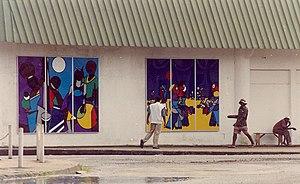
Les triptyques Artventure de Etienne Delacroix et Joël Mpah Dooh. Ces panneaux triptyques de plexiglas sont les premières œuvres d’art public offertes par l’association doual’art à la ville en 1993 produits avec les soutiens du Centre culturel français de Douala et de Graphics System, Douala. Ils sont le résultat d’un atelier de création plastique assistée par ordinateur, animé par l’artiste belge Etienne Delacroix et Joël Mpah Dooh à Douala en 1992
Les Triptyques Artventure sont des œuvres d'art public réalisées en 1992-1993 par Étienne Delacroix, Joël Mpah Dooh, Koko Komégné et Monie. Ces peintures murales sont visibles à Douala au Cameroun.
Joël Mpah Dooh, né au Cameroun en 1956, est un artiste contemmporain et sculpteur camerounais qui vit et travaille à Douala.
Cet article recense les principales œuvres d'art public de Douala, au Cameroun.